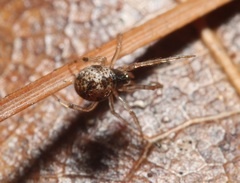
Species: Parasteatoda_tepidariorum